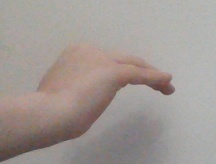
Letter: haa